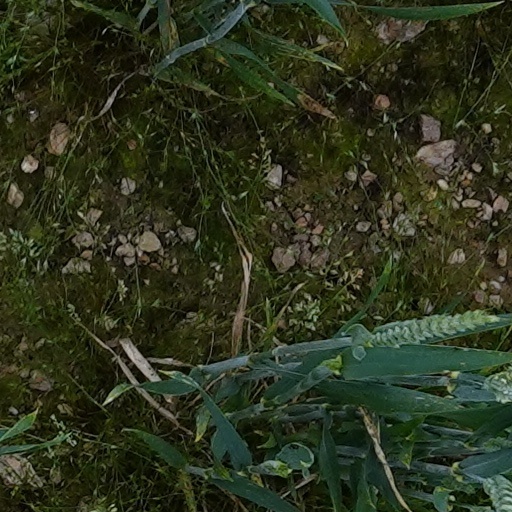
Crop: wheat